Yuli: The Carlos Acosta Story

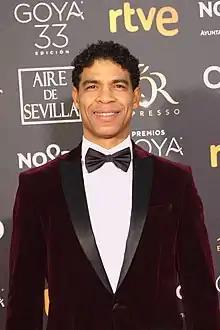
Carlos Acosta at the 2019 Goya Awards.

The film premiered at San Sebastián International Film Festival on 23 September 2018.